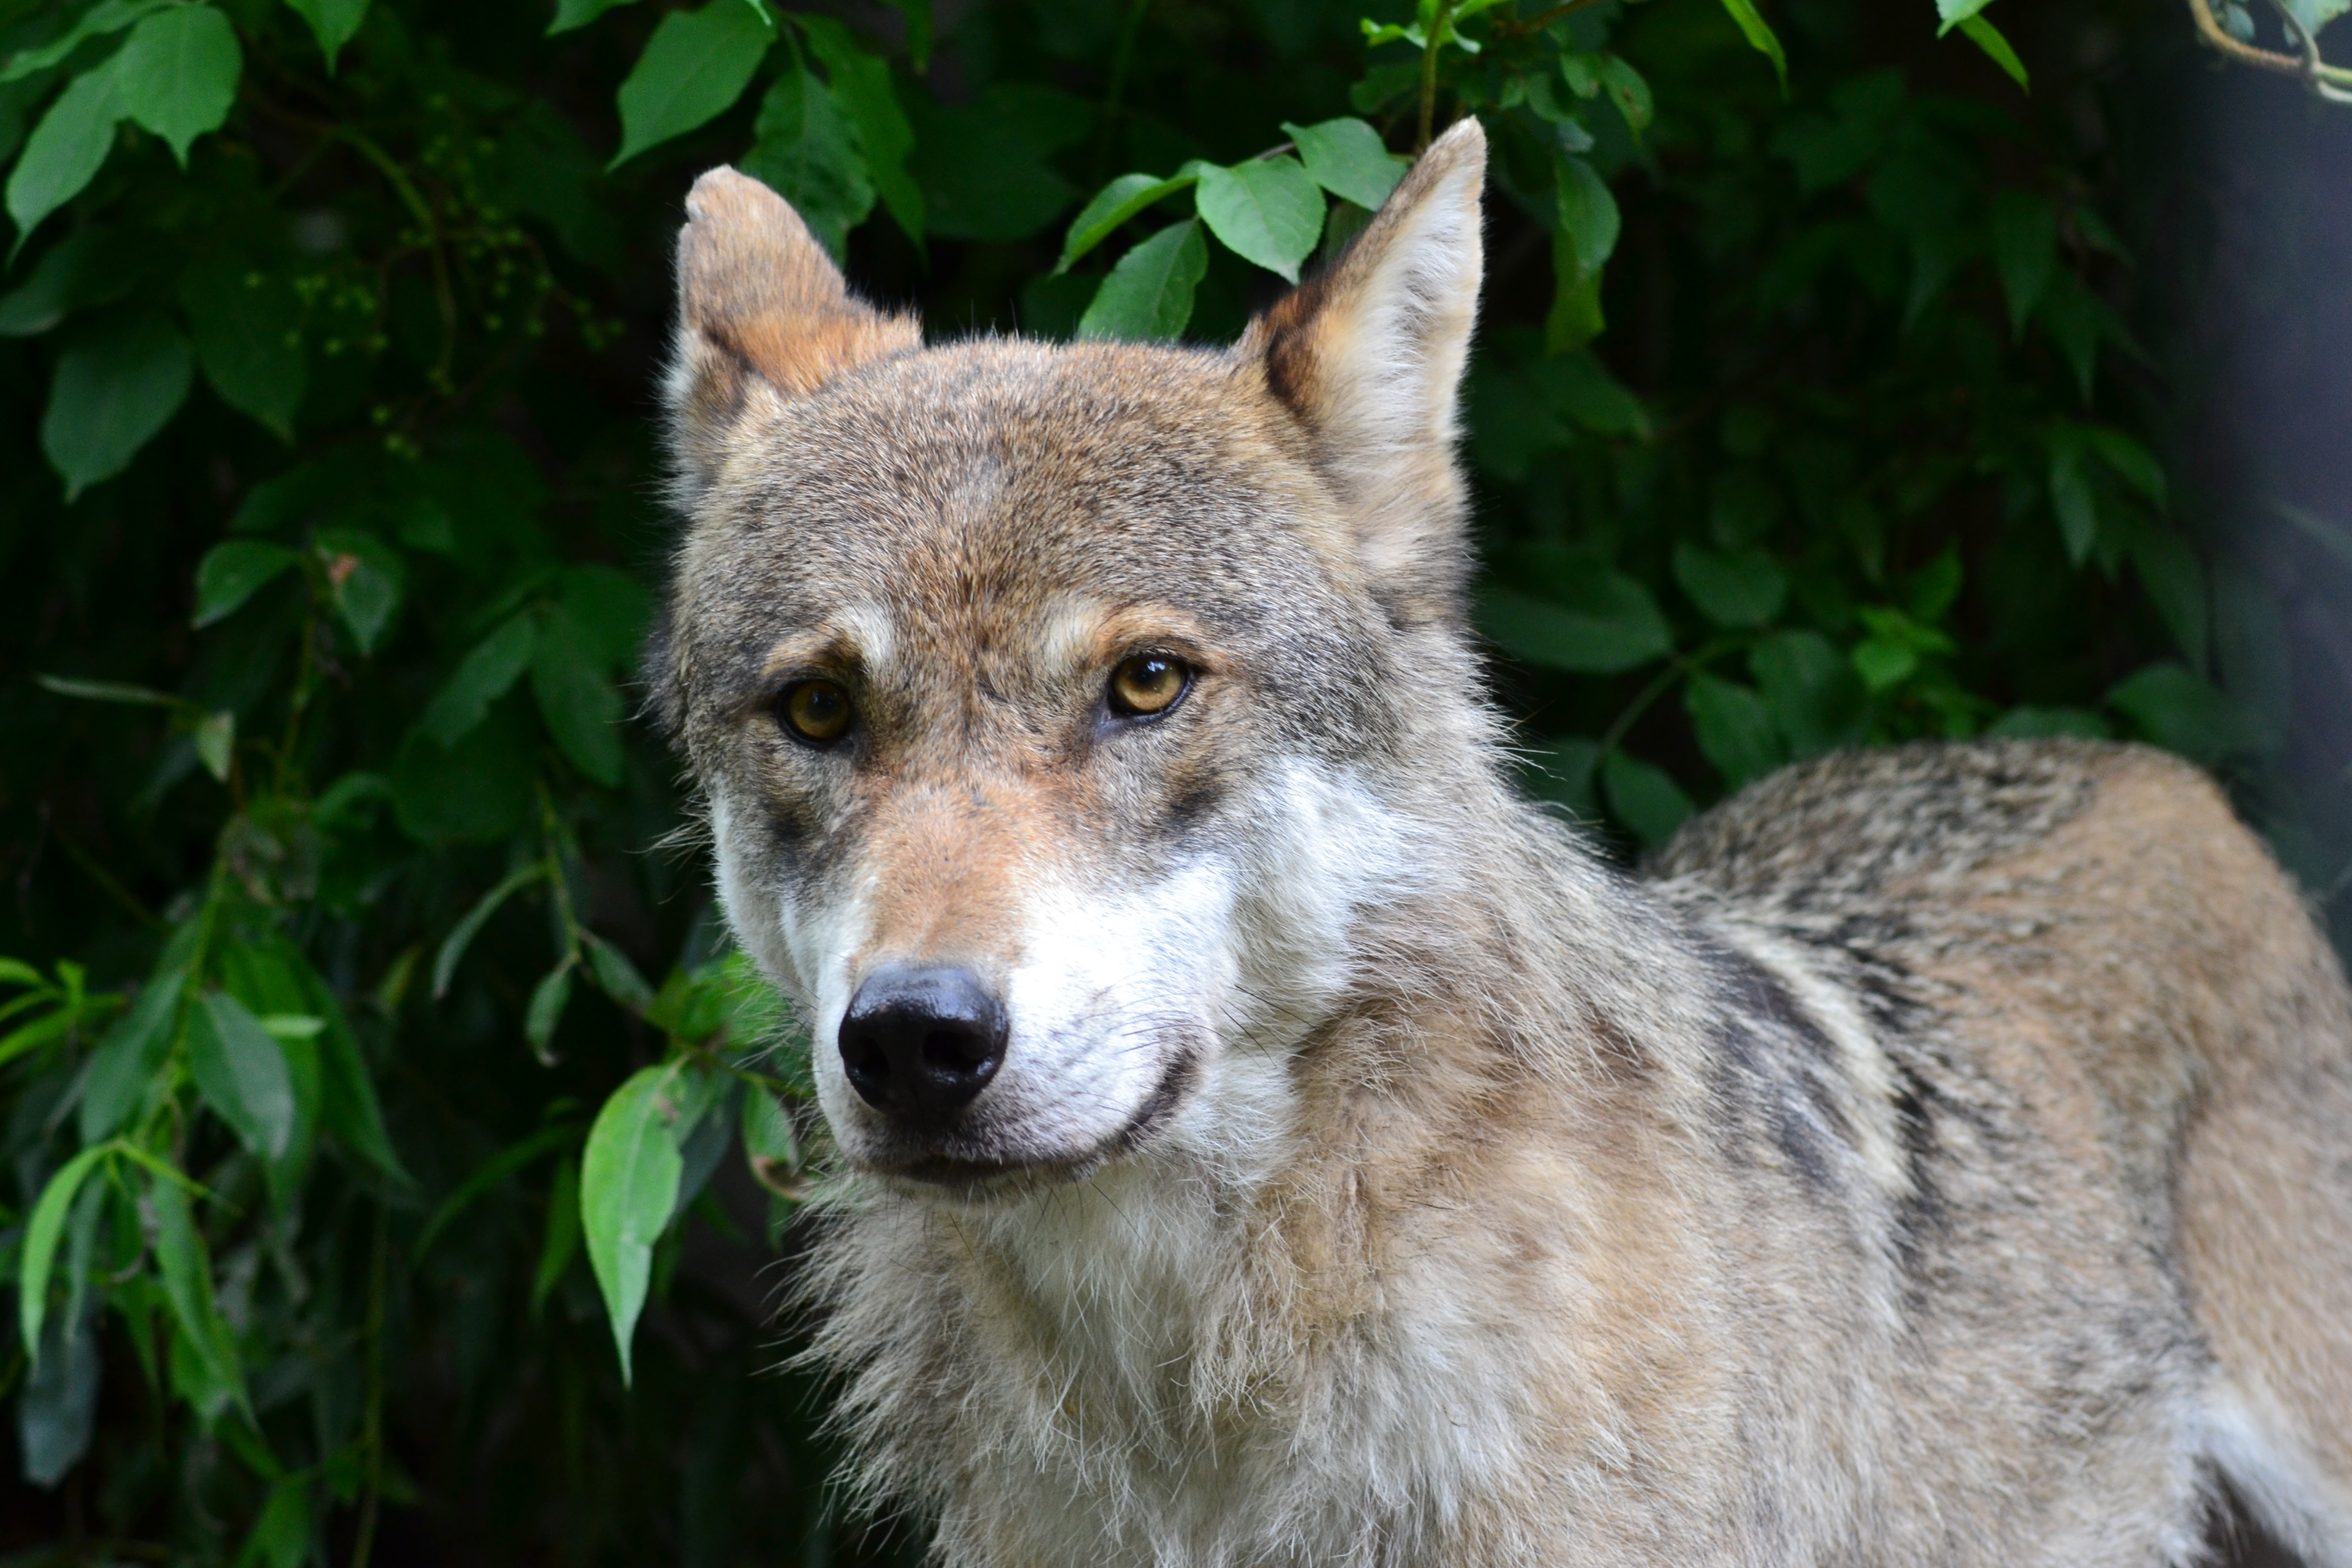
nature, forest, animal, wildlife, mammal, wolf, close, coyote, fauna, vertebrate, scheu, dog breed, pack animal, shikoku, dog like mammal, red wolf, kit fox, saarloos wolfdog, wolfdog, czechoslovakian wolfdog, dog breed group, greenland dog, east siberian laika, west siberian laika, canis lupus tundrarum, tamaskan dog, native american indian dog, dhole